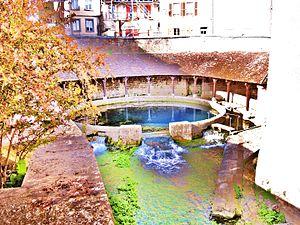
Tonnerre. Source résurgente nommée fosse Dionne.